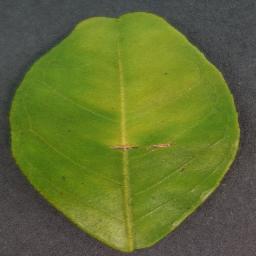
Label: Orange___Haunglongbing_(Citrus_greening)